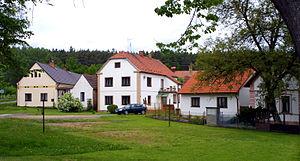
Brodeslavy est une commune du district de Plzeň-Nord, dans la région de Plzeň, en République tchèque. Sa population s'élevait à 67 habitants en 2019.